Tintin and Alph-Art

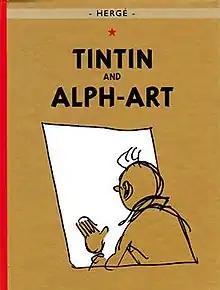
Cover of the English-language edition (2004 edition)

Tintin and Alph-Art is the unfinished twenty-fourth and final volume of "The Adventures of Tintin", the comics series by Belgian cartoonist Hergé. Left incomplete on Hergé's death, the manuscript was posthumously published in 1986. The story revolves around Brussels' modern art scene, where the young reporter Tintin discovers that a local art dealer has been murdered. Investigating further, he encounters a conspiracy of art forgery, masterminded by a religious teacher named Endaddine Akass.